Esteban Lazo Hernández

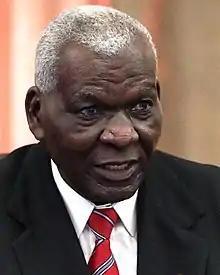
Lazo Hernández in 2013

Juan Esteban Lazo Hernández (born 26 February 1944) is a Cuban politician who has served as the 18th President of the Council of State since 2019, and a member of the National Assembly of People's Power since 1981. Prior to his presidency of the council he was vice president from 1992 to 2013.